Tonight (I'm Lovin' You)

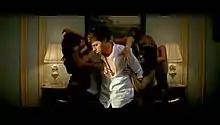
Iglesias on the bed with several women behind him.

A music video for the song was filmed early December 2010. The video was shot over four days in Los Cabos, Baja California Sur, Mexico and Los Angeles. It featured rapper Ludacris and was directed by BBGun (Alex Bergman, Maxim Bohichik) and Parris. Iglesias explains that it's "a little more cinematic, a little more of a long story." Before the video premiere, two snippets of the music video were offered as teasers through his official website. The video for the clean version was premiered on 22 December 2010.